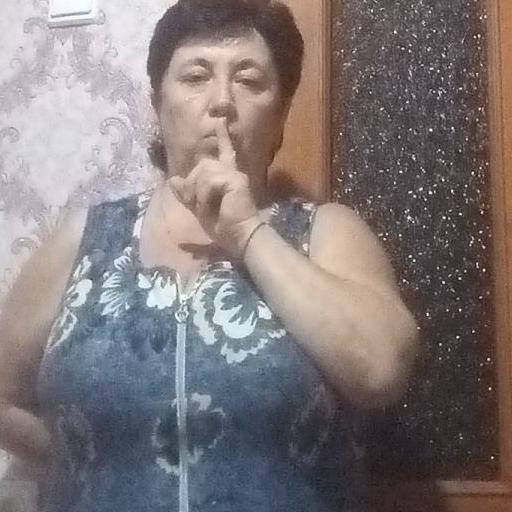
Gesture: mute